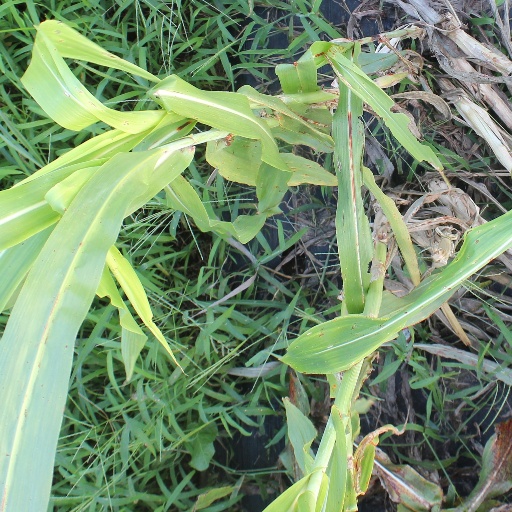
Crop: sorghum